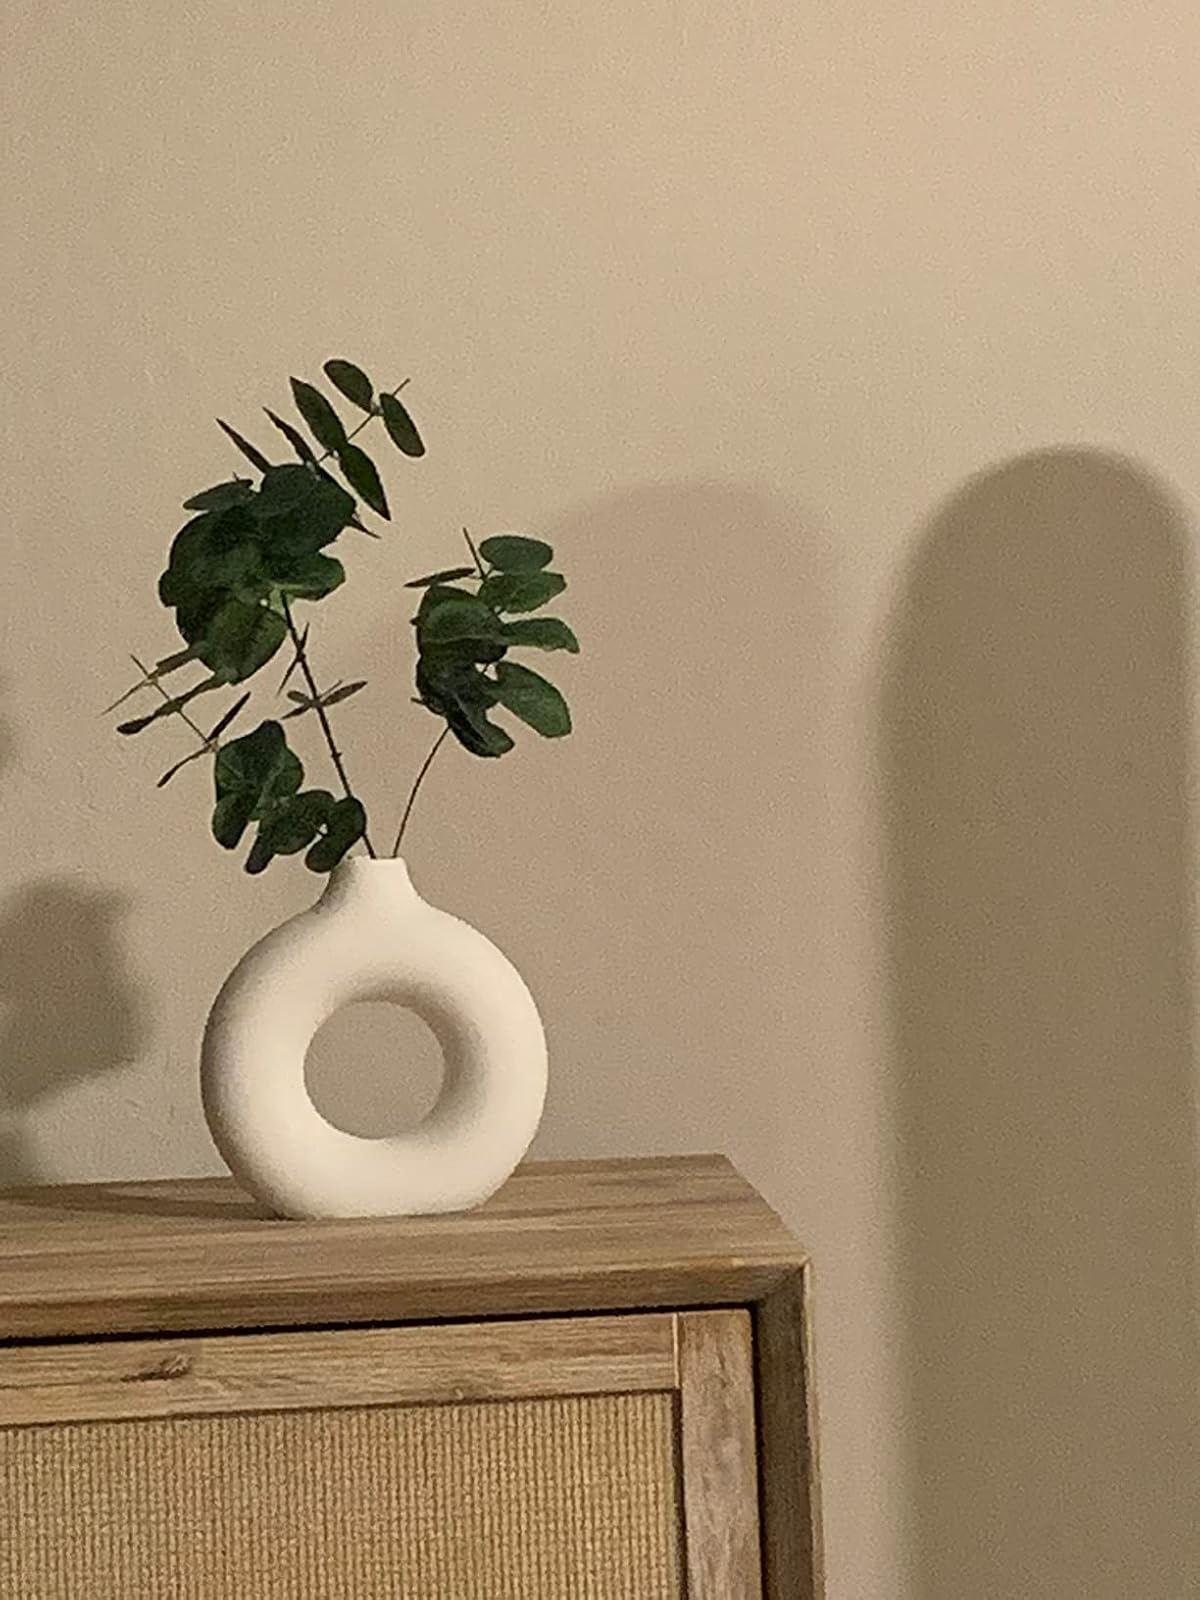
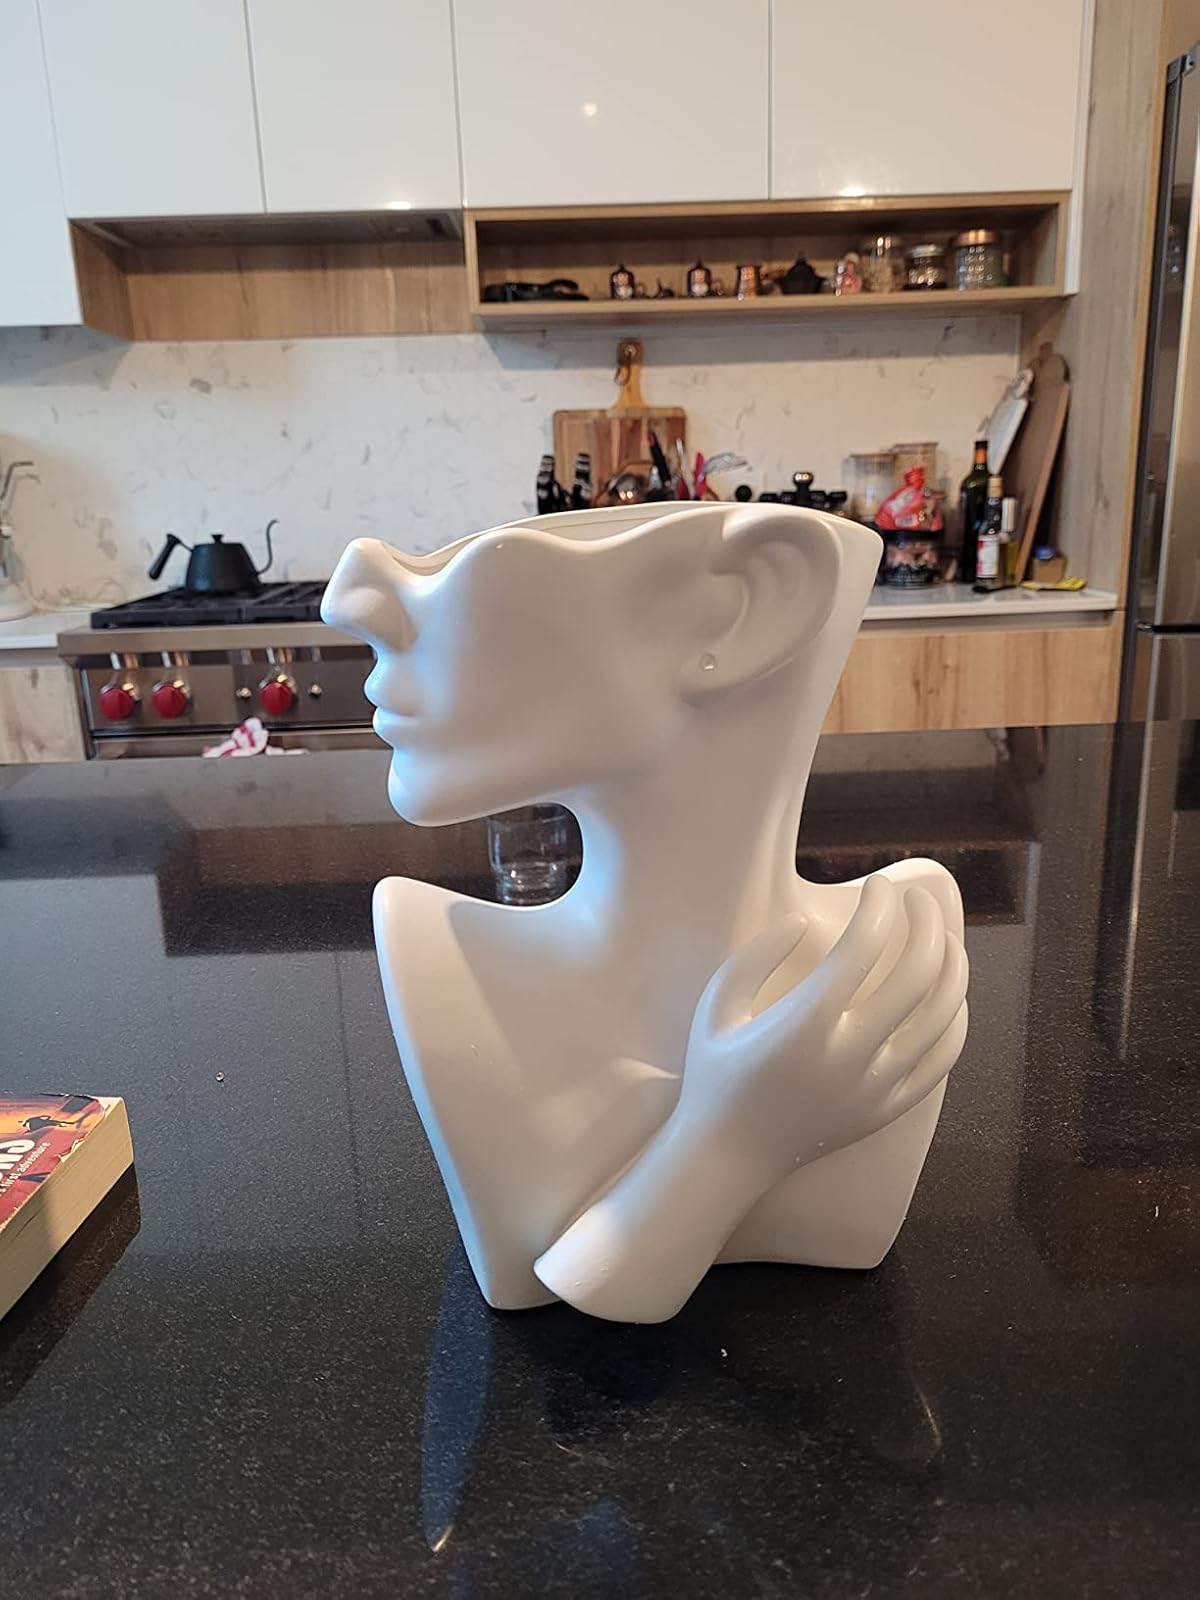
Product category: vase
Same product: no